MTOR inhibitors

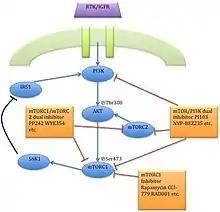
Action point of first and second generation mTOR inhibitors on PI3K/AKT/mTOR pathway

The second generation of mTOR inhibitors is known as ATP-competitive mTOR kinase inhibitors. mTORC1/mTORC2 dual inhibitors such as torin-1, torin-2 and vistusertib, are designed to compete with ATP in the catalytic site of mTOR. They inhibit all of the kinase-dependent functions of mTORC1 and mTORC2 and block the feedback activation of PI3K/AKT signaling, unlike rapalogs, which only target mTORC1. Development of these drugs has reached clinical trials, although some, such as vistusertib, have been discontinued. Like rapalogs, they decrease protein translation, attenuate cell cycle progression, and inhibit angiogenesis in many cancer cell lines and also in human cancer. In fact, they have been proven to be more potent than rapalogs.